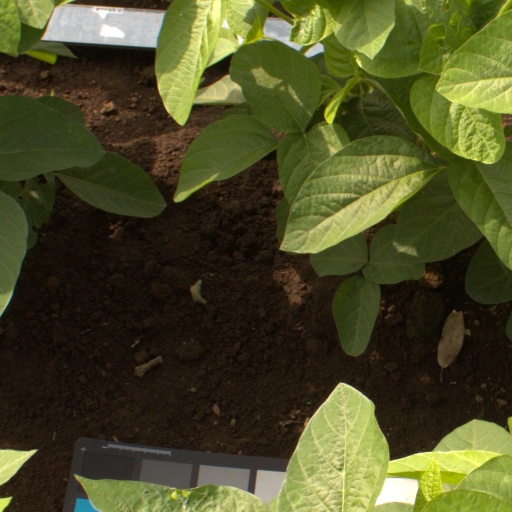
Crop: soybean